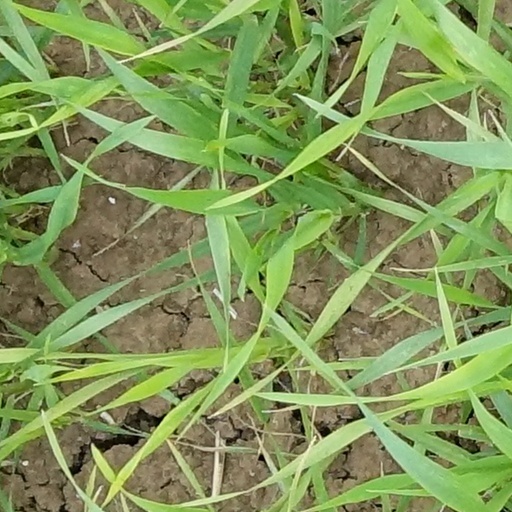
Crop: wheat